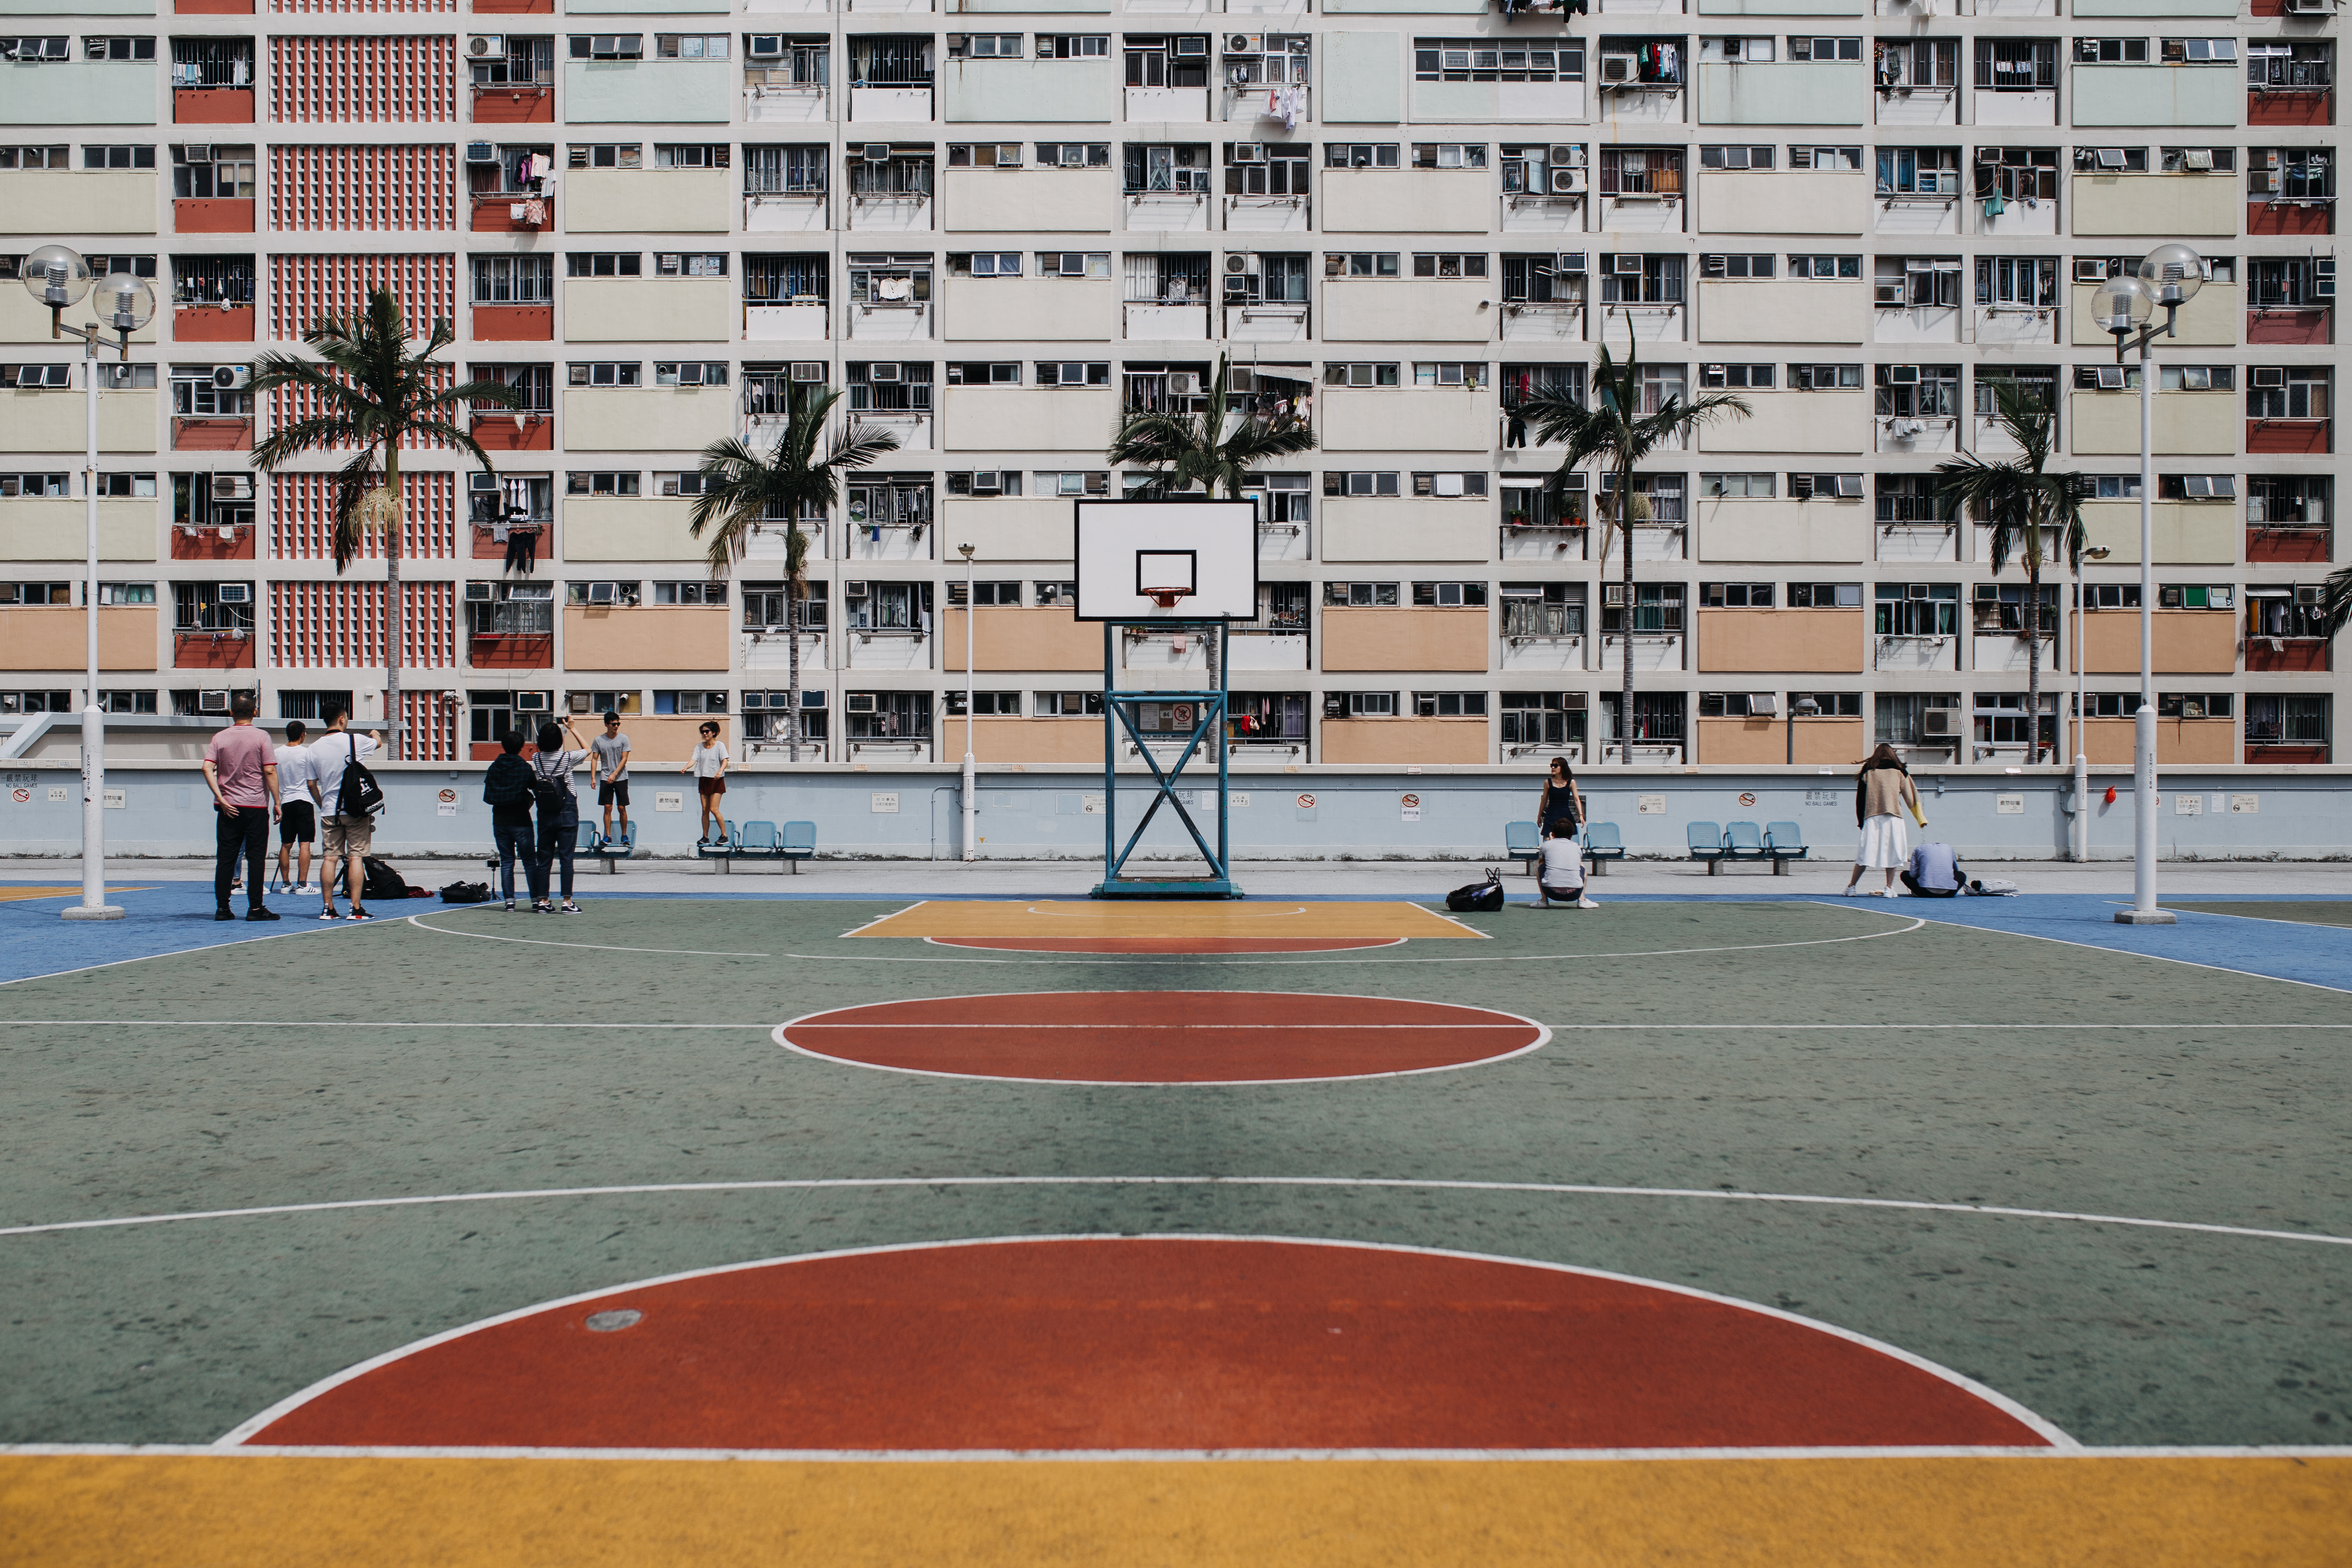
sport venue, basketball court, team sport, sports, stadium, player